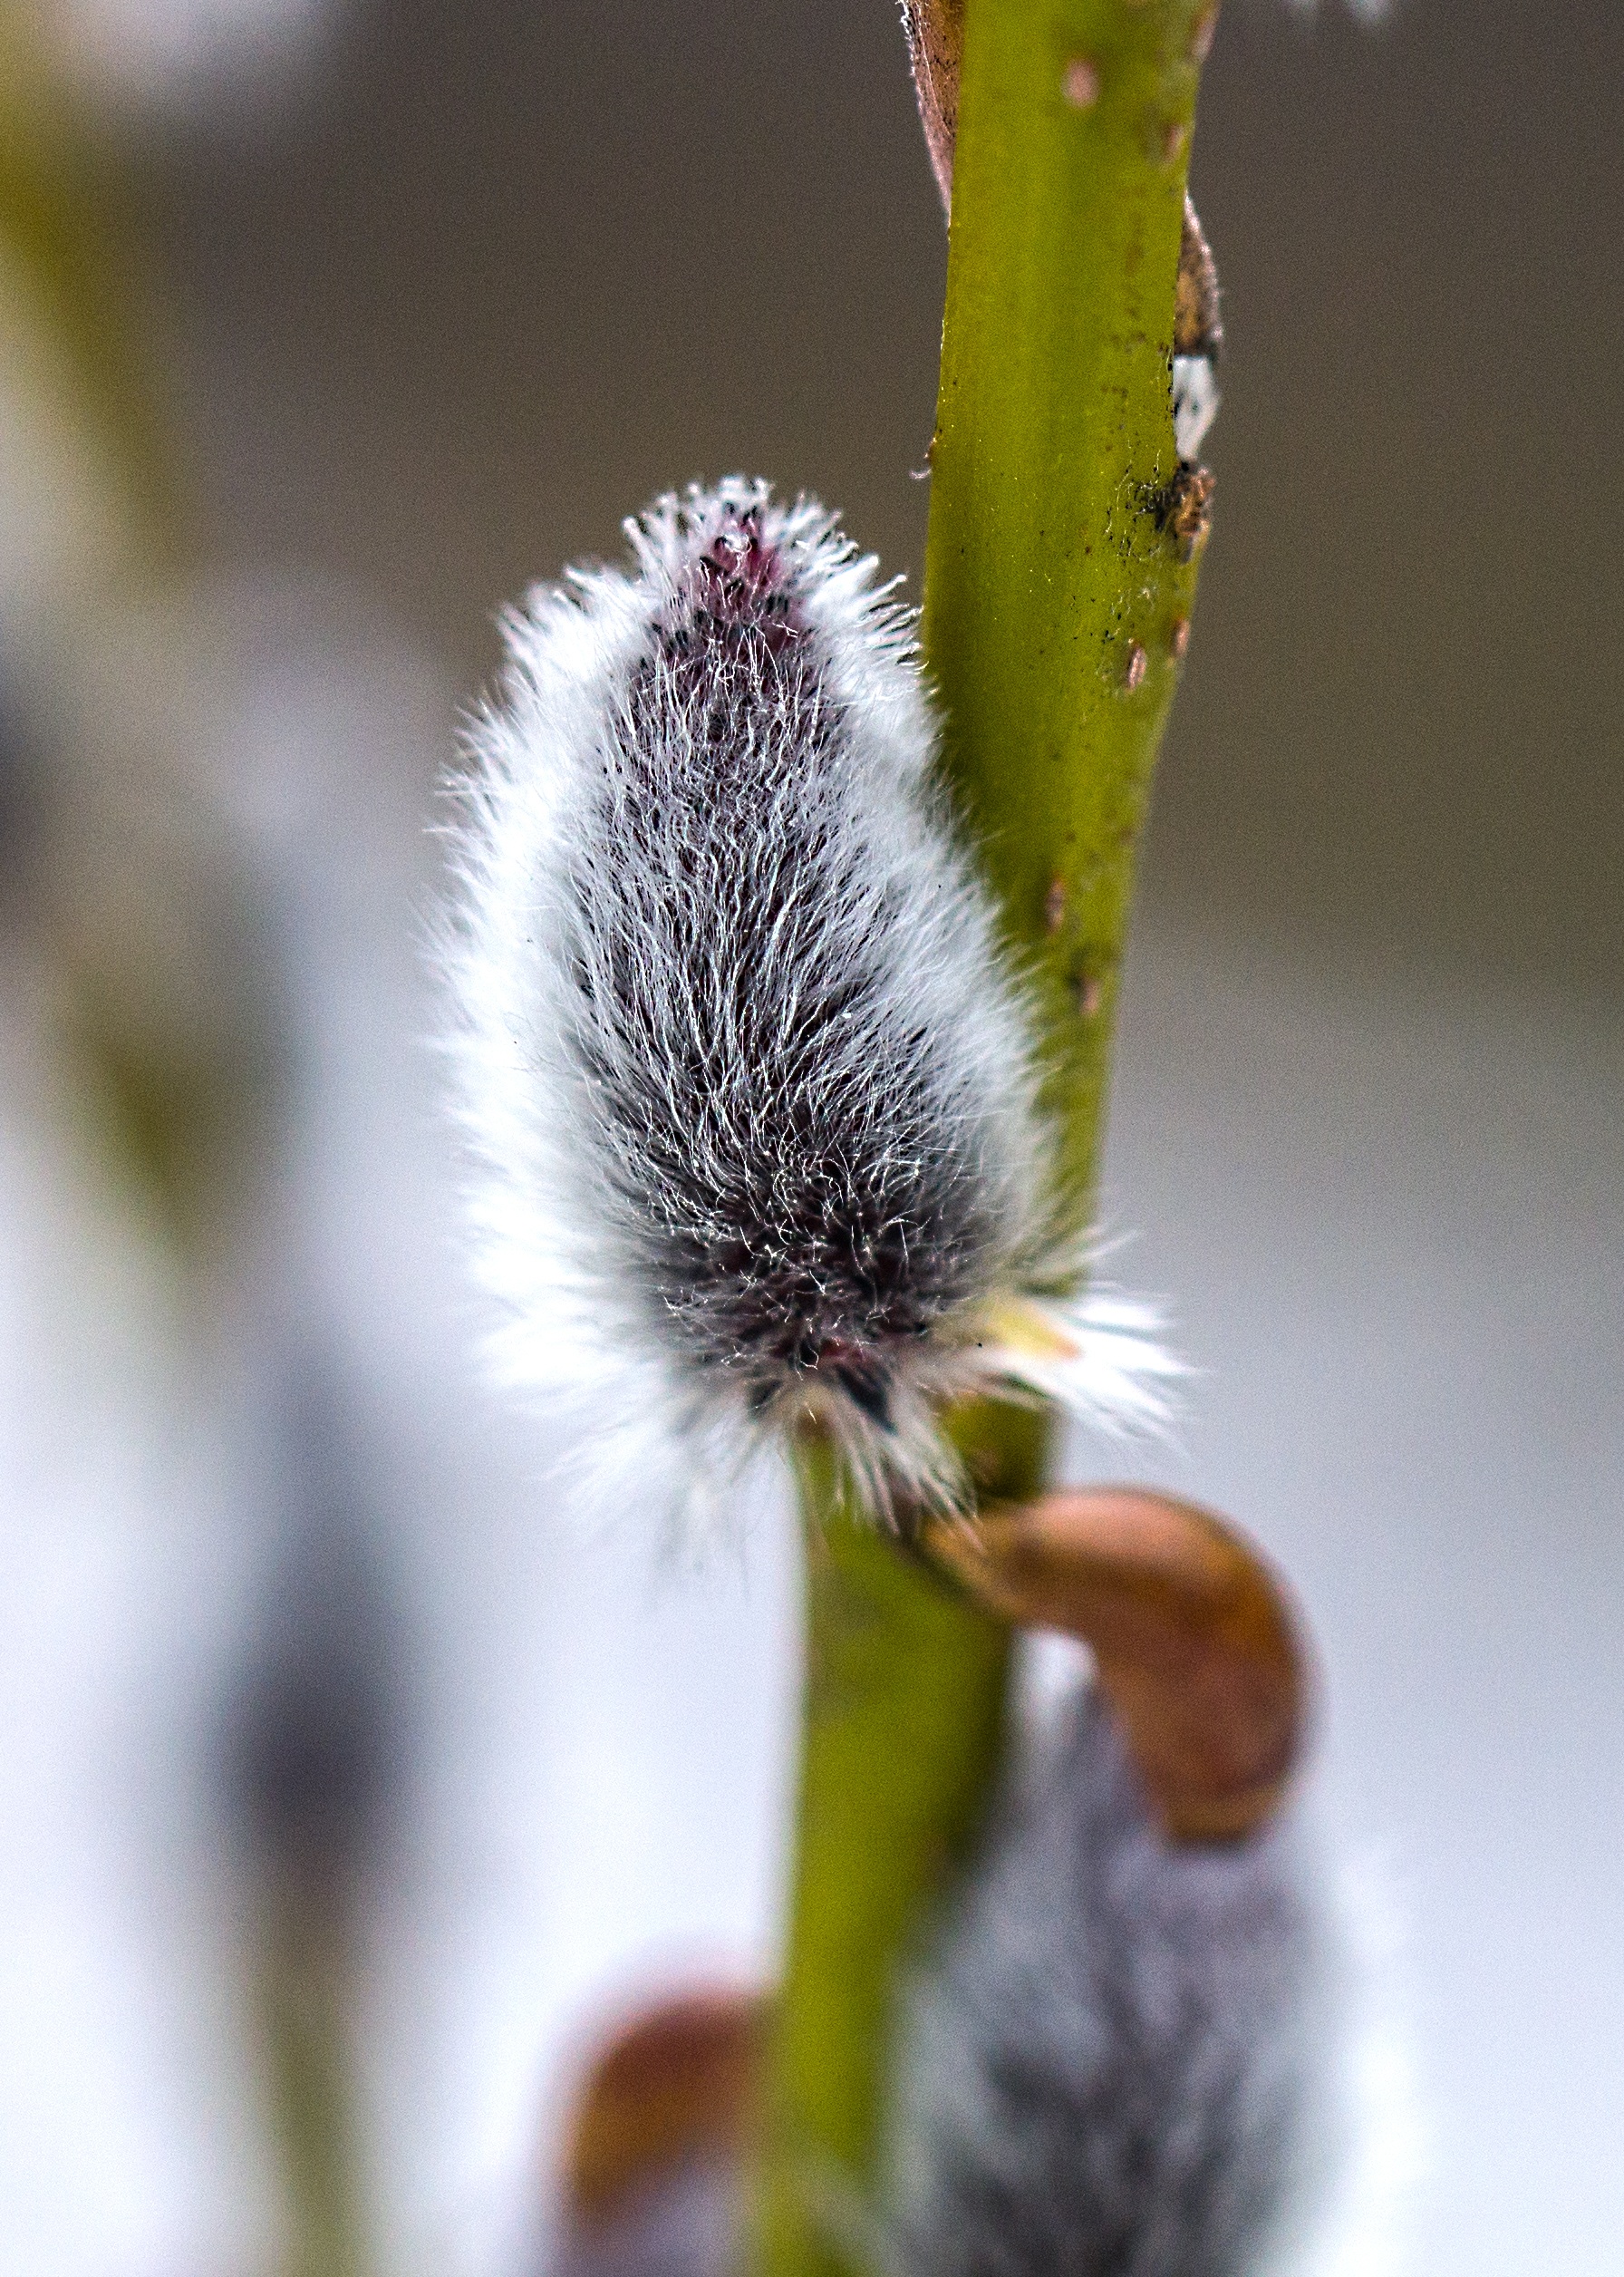
nature, branch, blossom, plant, photography, leaf, flower, petal, pollen, spring, green, insect, botany, flora, fauna, life, wildflower, close up, furry, bud, macro photography, flowering plant, daisy family, verba, plant stem, land plant, thorns spines and prickles